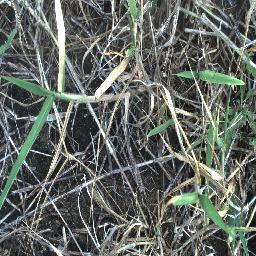
Label: negative